Brown bear

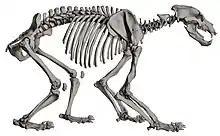
Brown bear skeleton

Brown bears generally weigh , with males outweighing females. They have a head-and-body length of and a shoulder height of . The tail is relatively short, as in all bears, ranging from in length. The smallest brown bears, females during spring among barren-ground populations, can weigh so little as to roughly match the body mass of males of the smallest living bear species, the sun bear ("Helarctos malayanus"), while the largest coastal populations attain sizes broadly similar to those of the largest living bear species, the polar bear. Brown bears of the interior are generally smaller, being around the same weight as an average lion, at an average of in males and in females, whereas adults of the coastal populations weigh about twice as much. The average weight of adult male bears, from 19 populations, was found to be while adult females from 24 populations were found to average .